List of Dragon Ball characters

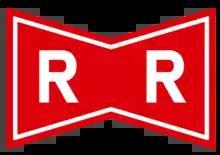
Symbol of the Red Ribbon Army

The is a paramilitary organization led by , who is on a quest for world domination and has his forces raid towns worldwide to search for the Dragon Balls. After Goku destroys the organization, its chief scientist continues his research and development work on powerful artificial humanoids known as Androids to seek revenge against him.